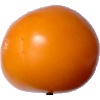
Label: Tomato Yellow 1